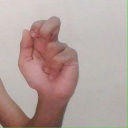
अक्षर: ढ